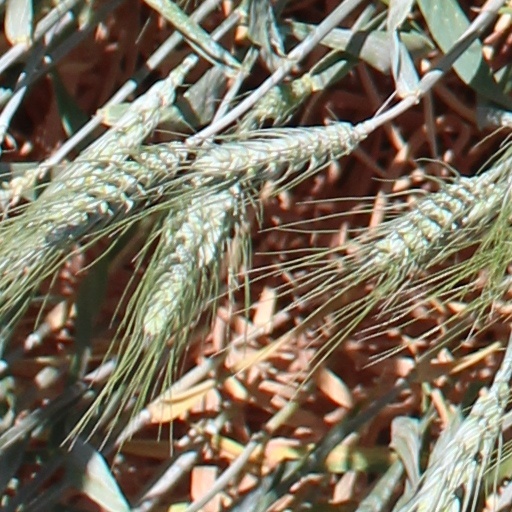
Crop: wheat